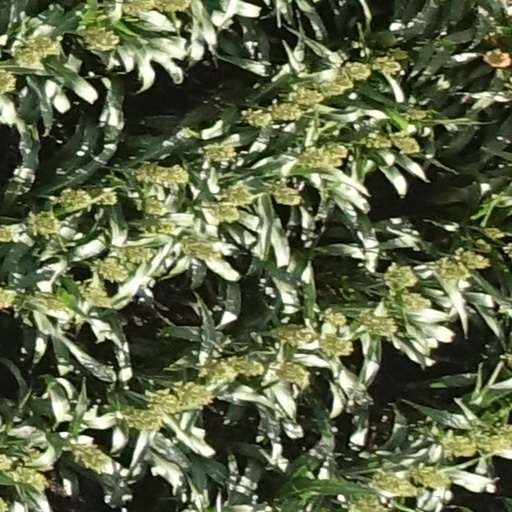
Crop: sorghum